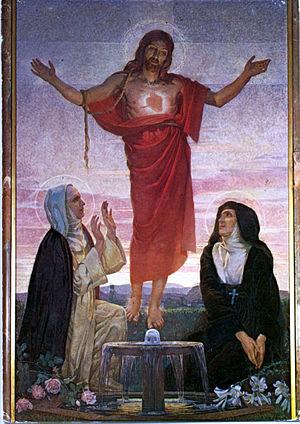
Le Sacré-Cœur est une dévotion au cœur de Jésus-Christ, en tant que symbole de l'amour divin par lequel Dieu a pris la nature humaine et a donné sa vie pour les hommes. Cette dévotion est particulièrement présente au sein de l'Église catholique mais aussi, quoiqu'à moindre échelle, dans l'Église anglicane et dans certaines Églises luthériennes. Elle met l'accent sur les concepts d'amour et d'adoration voués au Christ. La solennité du Sacré-Cœur a été instituée par le pape Clément XIII en 1765 et étendue à toute l'Église catholique par le pape Pie IX en 1856.
Marguerite Alacoque, en religion sœur Marguerite-Marie, née le 22 juillet 1647 à Verosvres, et morte le 17 octobre 1690 à Paray-le-Monial, est une religieuse de l’ordre de la Visitation, mystique et inspiratrice du culte du Sacré-Cœur de Jésus et reconnue sainte par l'Église catholique.